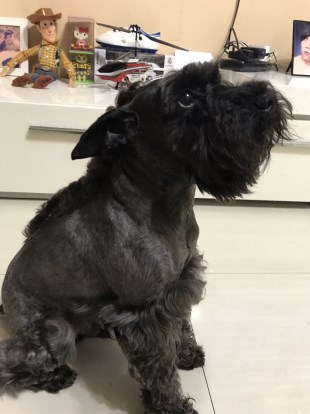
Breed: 2342-n000102-miniature_schnauzer